Describe the emotion expressed in this image:  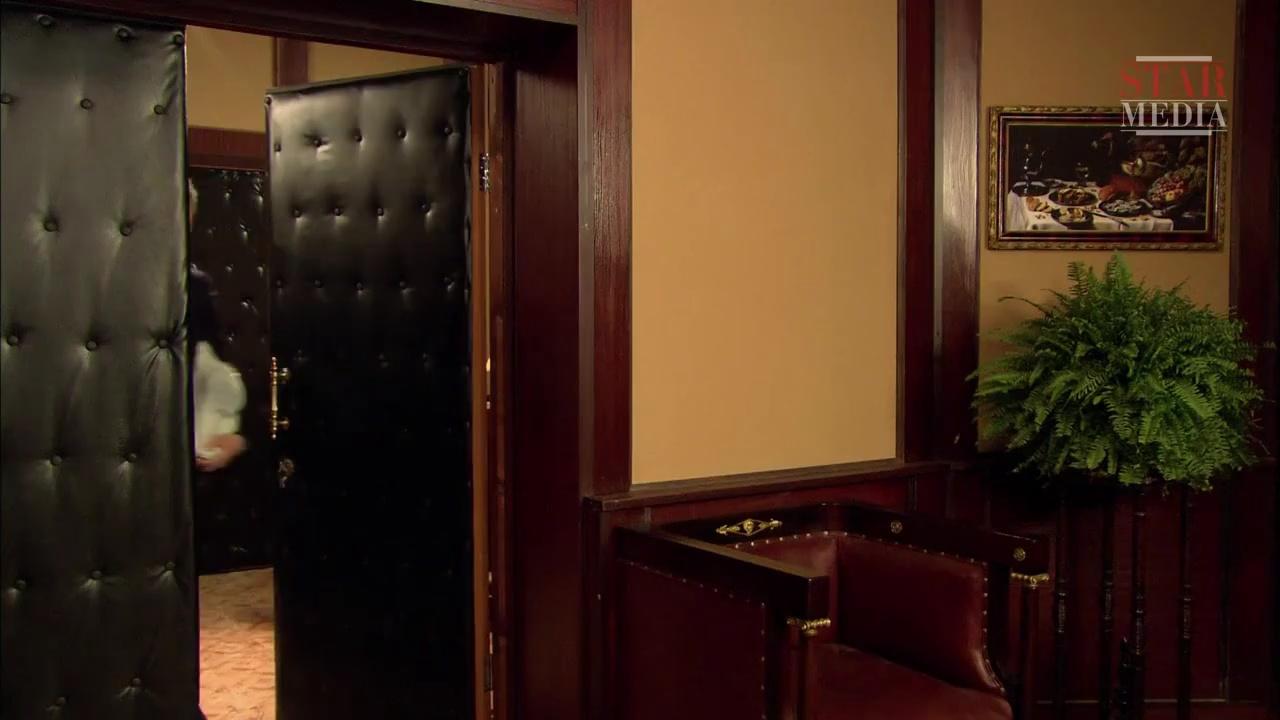
This person displays Fear, valence and arousal with low intensity.